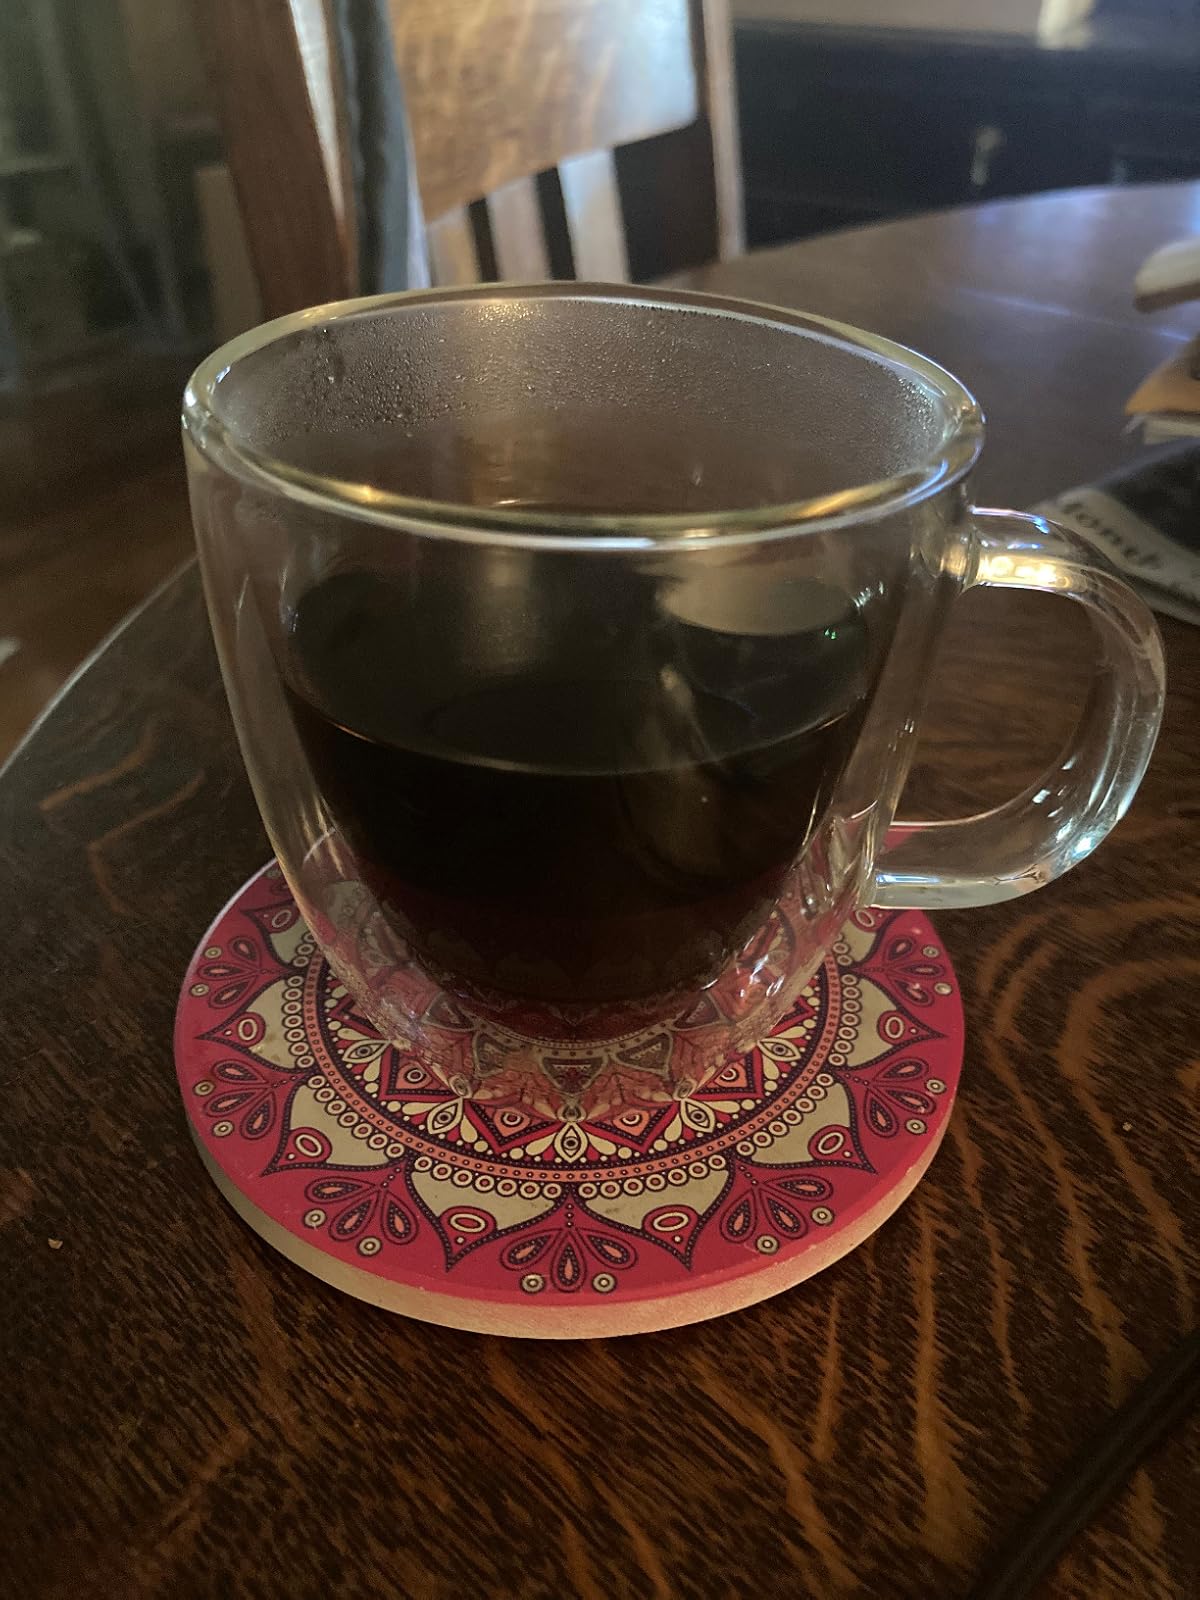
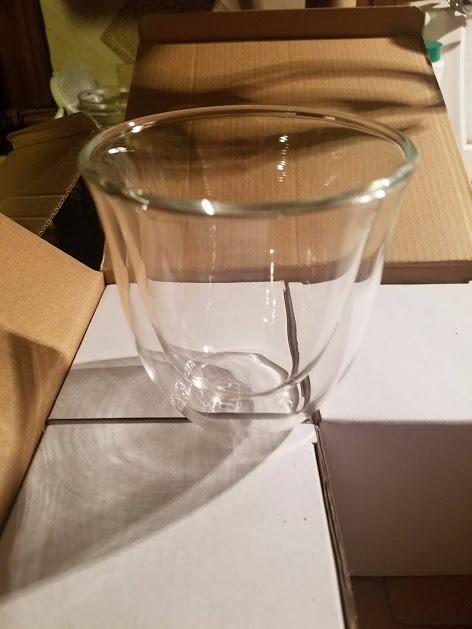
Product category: items_mug
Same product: no